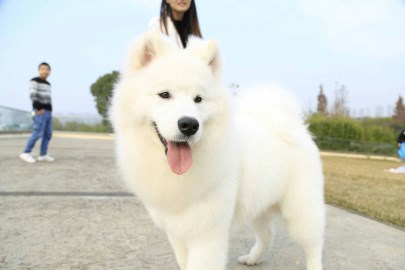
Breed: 2192-n000088-Samoyed